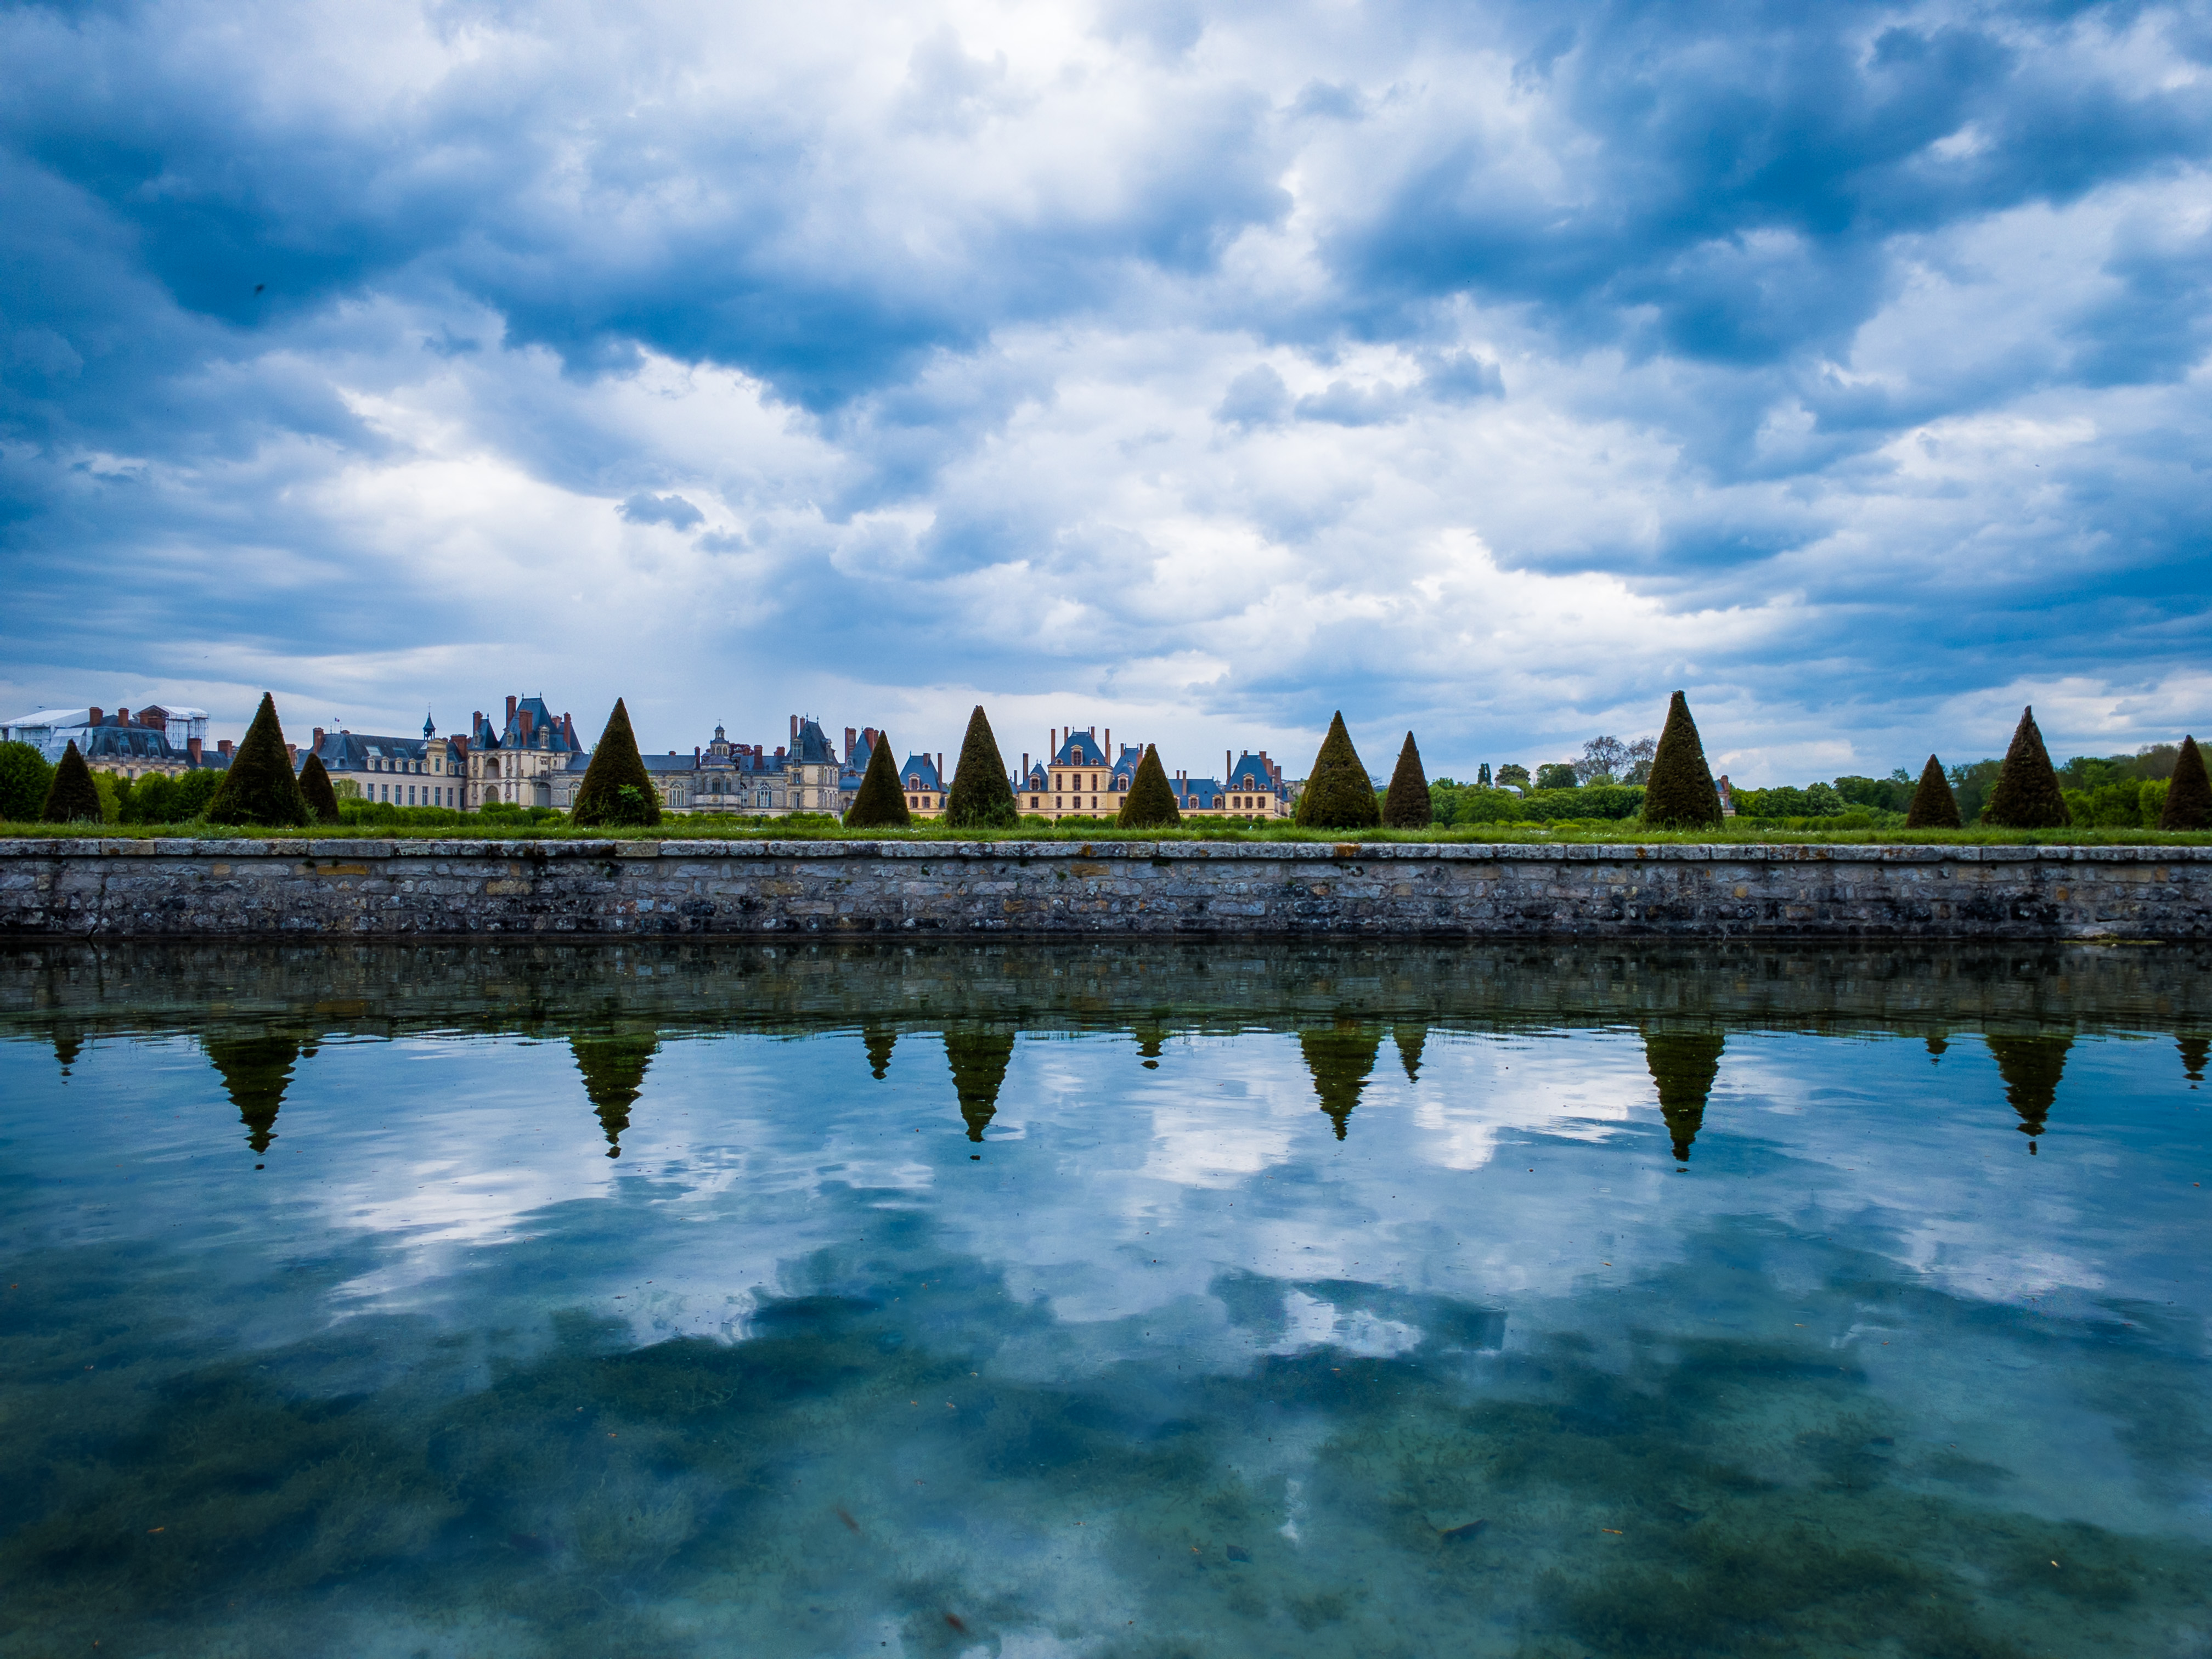
castle, water, garden, yard, blue, light, outside, beautiful, picture, pic, photo, photography, royal, king, clouds, rain, rainy, day, daylight, cloud, sky, water resources, natural landscape, watercourse, tree, cumulus, bank, lake, horizon, plant, symmetry, landscape, waterway, city, leisure, reservoir, shore, grass, meteorological phenomenon, hill, lake district, rock, ocean, coast, evening, reflection, mountain range, loch, pond, tourism, sound, channel, inlet, bay, panorama, sea, cityscape, vacation, dusk, winter, skyline, river